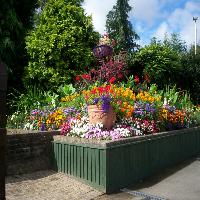
Weather: sun or clear